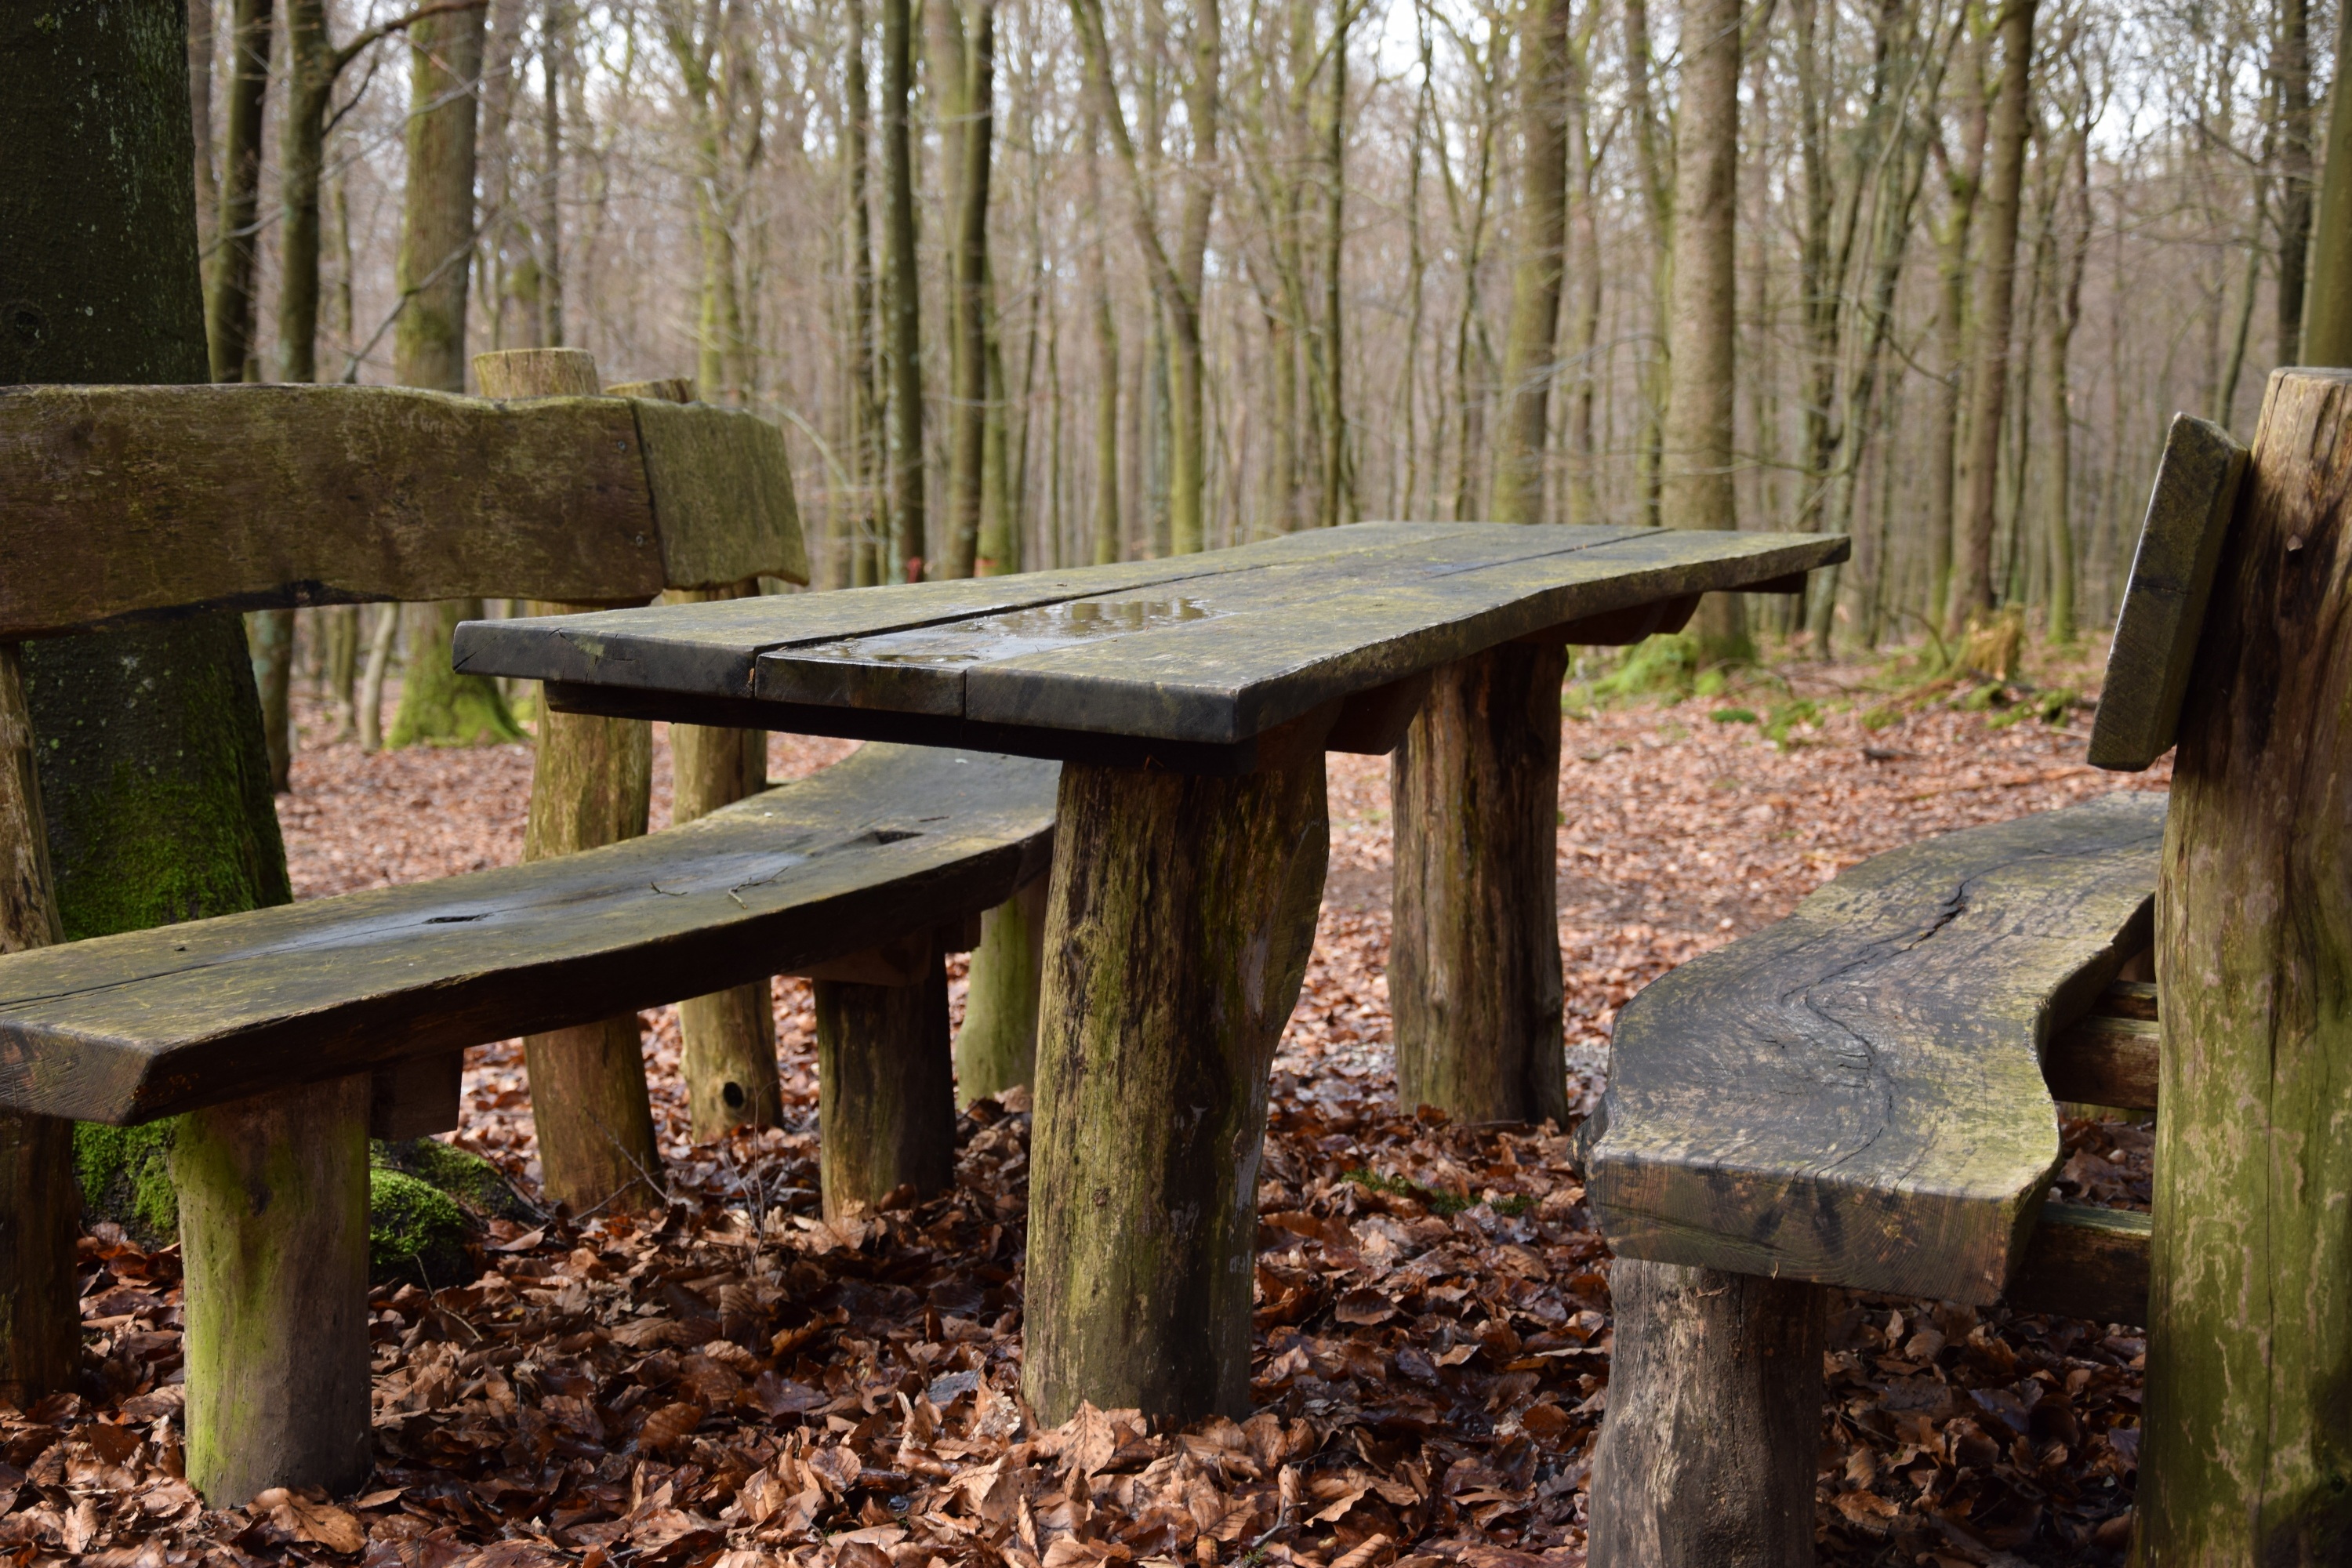
table, tree, forest, wood, bench, purple, chair, furniture, pastel, tables, woodland